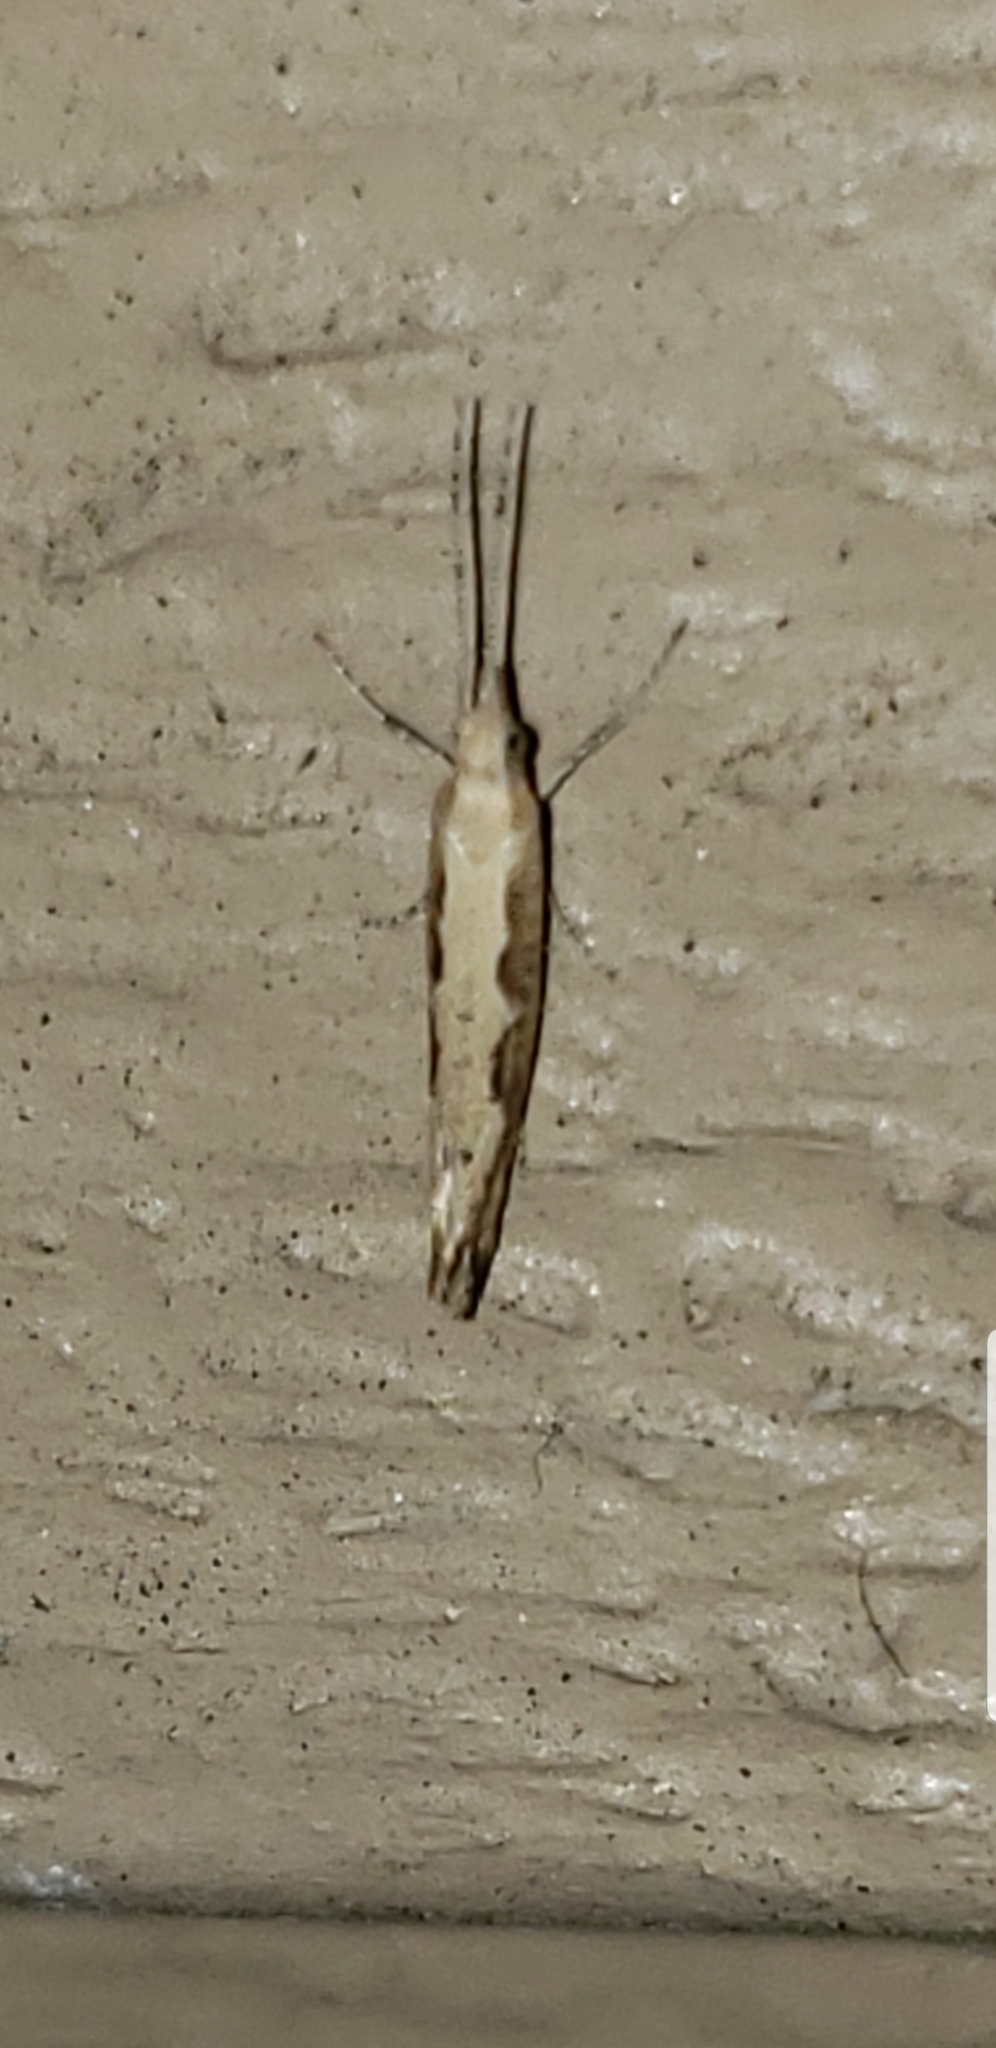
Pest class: diamondback_moth